Bellmansro

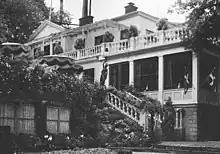
Bellmansro in 1940

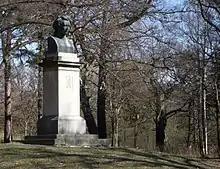
The bust of Bellman

Bellmansro was a restaurant north of Oakhill Palace on Djurgården island in Stockholm, which opened as a catering hall in 1828. The restaurant's eventual name reflected its proximity to Johan Niclas Byström's bust of Carl Michael Bellman that was dedicated on July 26, 1829. For much of its history Bellmansro was a tavern, but in the late 19th century it became a restaurant with food service.